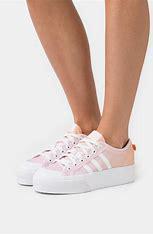
Brand: Adidas
Model: Nizza